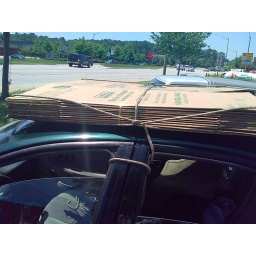
each corner synched down each side of the line, wrapped around the T bar of my car and the rear windows rolled up.